J. T. S. Brown

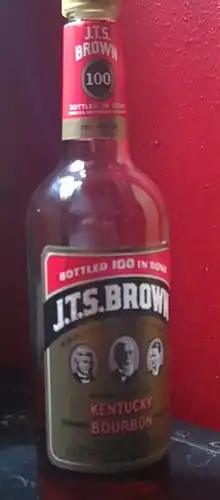
A 750 ml bottle of J.T.S. Brown bottled in bond

J. T. S. Brown is a Kentucky bourbon whiskey produced by the Heaven Hill Distillery company. The distilling operation is in Louisville, Kentucky, and aging and bottling operations are in Bardstown, Kentucky. The primary expression of the brand is 40% alcohol by volume (ABV), or 80 U.S. proof. There is also a 100 proof bottled in bond version.